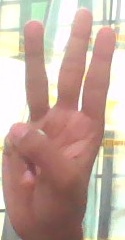
ASL sign: W